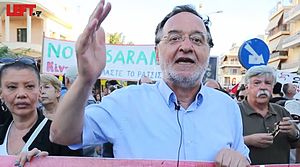
Alexis Tsipras 1. regering
Alexis Tsipras' 1. regering tiltrådte 27. januar 2015 som regering i Grækenland, efter valget 25 januar. Den er dannet af de to partier SYRIZA og ANEL, og består af medlemmer fra disse to partier samt ministre uden partitilknytning. Den har 41 medlemmer.